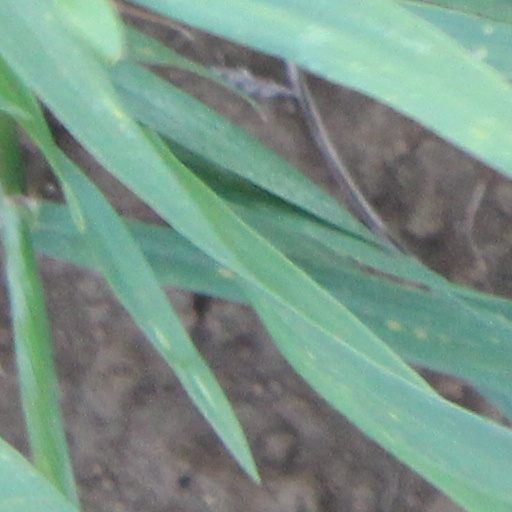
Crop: wheat